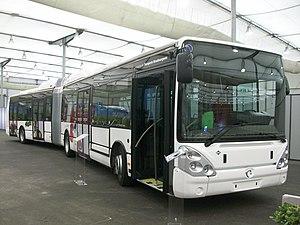
Irisbus Citelis 18 GNC de la CTS exposé aux 23e RNTP, Strasbourg.